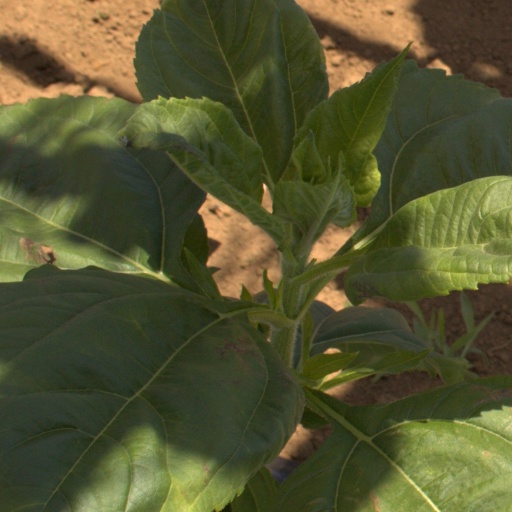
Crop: Jerusalem artichoke